Point Lookout, Queensland

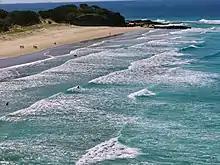
Frenchman's beach, 2010

Point Lookout is Queensland's most easterly point. To the north lies Cape Moreton and to the south the next major headland is Point Danger on the New South Wales/Queensland border. The other towns on the island are Dunwich and Amity Point.